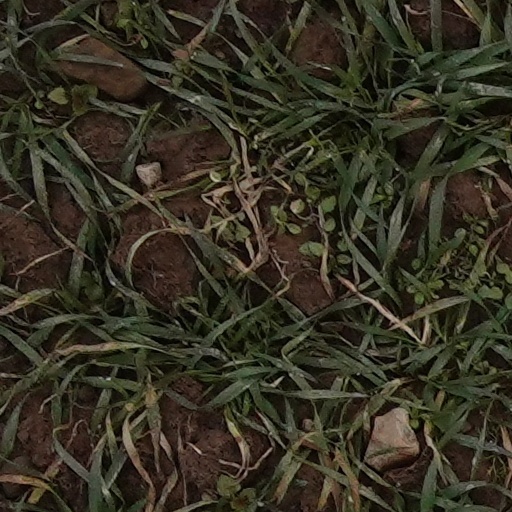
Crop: wheat